Fanny Imlay

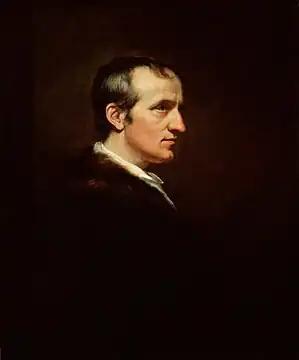
William Godwin, Fanny Imlay's stepfather (James Northcote, oil on canvas, 1802, the National Portrait Gallery)

On 21 December 1801, when Fanny was seven, Godwin married Mary Jane Clairmont, a neighbour with two children of her own: three-year-old Claire and six-year-old Charles. She had never been married and was looking, like Godwin, for financial stability. Although Clairmont was well-educated and well-travelled, most of Godwin's friends despised her, finding her vulgar and dishonest. They were astonished that Godwin could replace Mary Wollstonecraft with her. Fanny and her half-sister Mary disliked their stepmother and complained that she preferred her own children to them. On 28 March 1803, baby William was born to the couple.